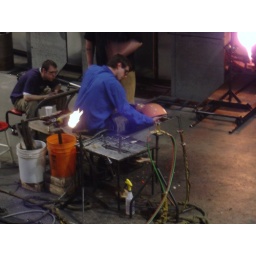
Shaping a glass fish in the Hot Shop.